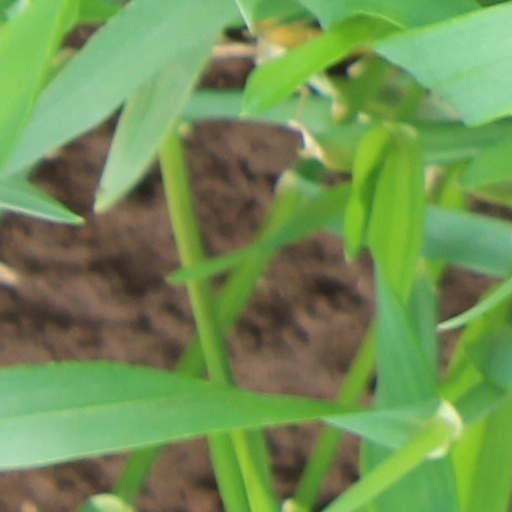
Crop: wheat